Eisenach–Lichtenfels railway

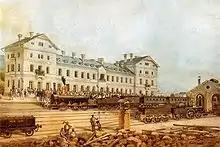
Meiningen station in 1859

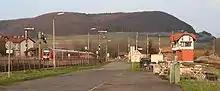
Grimmenthal station, Go signal box

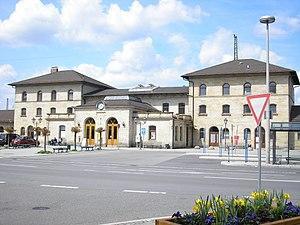
Lichtenfels station

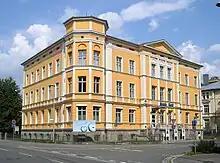
Former seat of the Werra Railway Company in Meiningen today

In 1841 the Grand Duchy of Saxe-Weimar-Eisenach and the duchies of Saxe-Coburg and Gotha and Saxe-Meiningen signed a treaty to establish a railway from Eisenach to Coburg. In 1845 an agreement was made with the Kingdom of Bavaria to connect the Werra Railway to the Ludwig South-North Railway in Lichtenfels and finally in 1855 the newly formed "Werra Railway Company" ("Werra-Eisenbahn-Gesellschaft") received a concession to build and operate the line.